Siege of Burgos

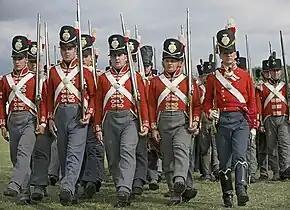
These re-enactors are dressed as British infantry.

The 35,000-man Anglo-Portuguese-Spanish army laid siege to the castle of Burgos on 19 September. General of Brigade Jean-Louis Dubreton commanded two battalions of the 34th Line Infantry Regiment, one battalion of the 130th Line, one artillery company, one sapper company, nine heavy cannons, 11 field pieces, and six mortars, altogether 2,000 troops. The inner Burgos defenses contained a stronghold known as the Napoleon Battery. Historians differ as to how many heavy guns Wellington had available. Michael Glover wrote that the British had only three 18-pound cannon with 1,306 rounds. David Gates asserted that Wellington only brought eight siege guns though many more recently captured pieces were available. Chris McNab credited the British with having a total of eight 24-pound guns.